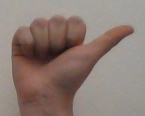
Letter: dhad